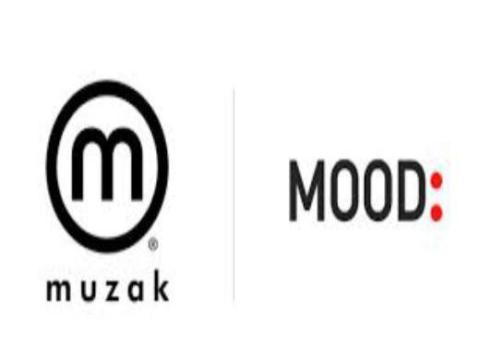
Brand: muzak-2
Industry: Clothes